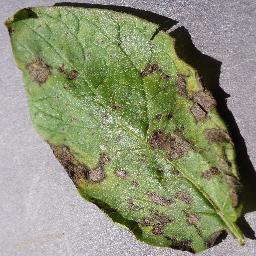
Label: Potato___Early_blight